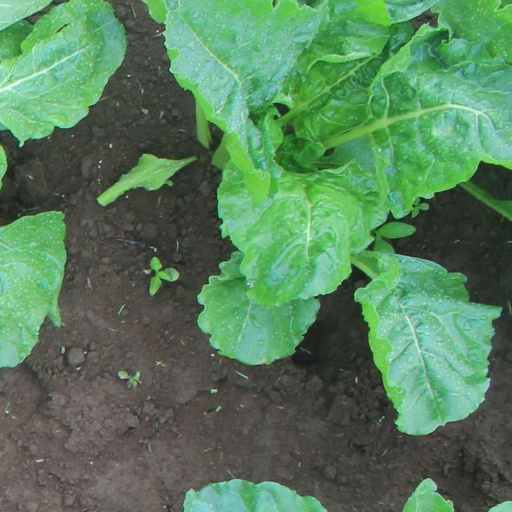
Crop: sugar beet